Michael Azzopardi

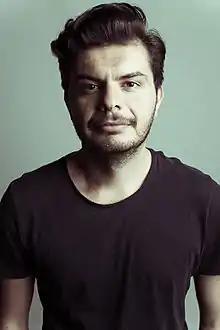
Michael Azzopardi in 2014.

Michael Azzopardi (born 1987) is a Maltese songwriter and digital designer. He released his first 4-song EP "Pistola" on February 12, 2021, with Ultralow Records.